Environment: real
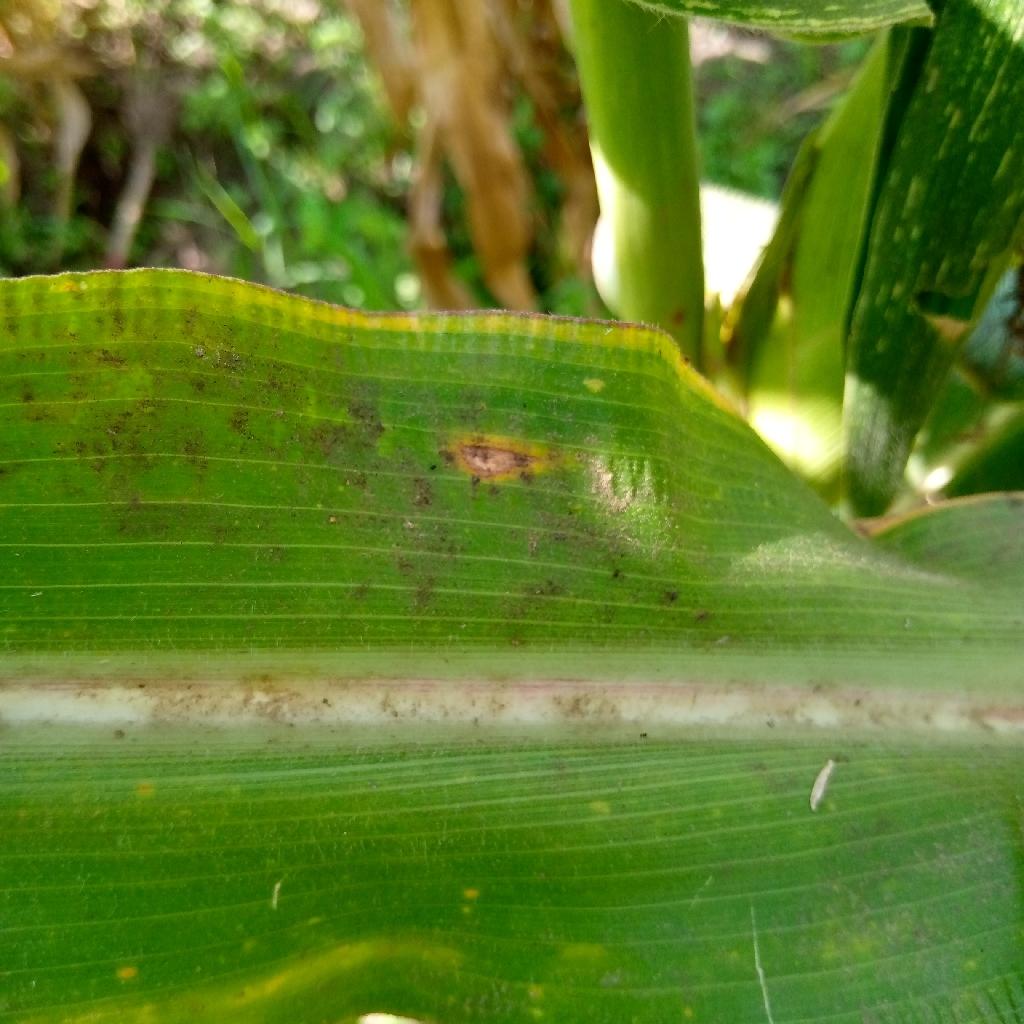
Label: northern_corn_leaf_blight